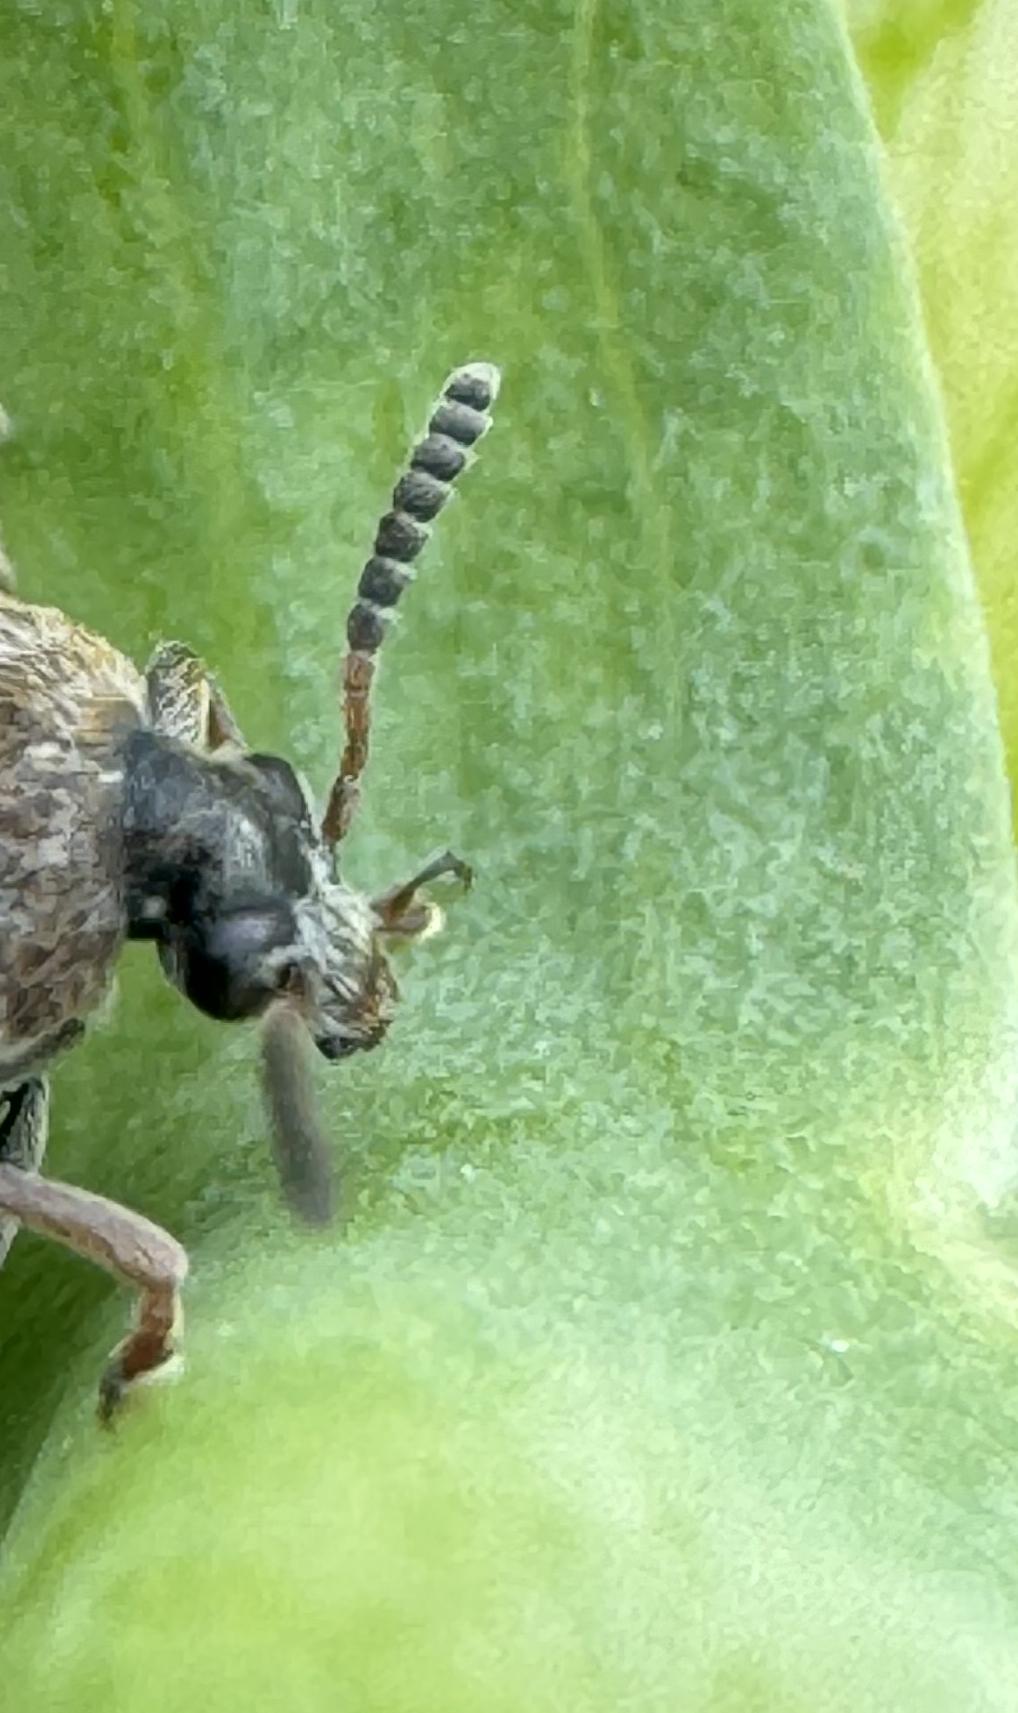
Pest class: pea_weevil